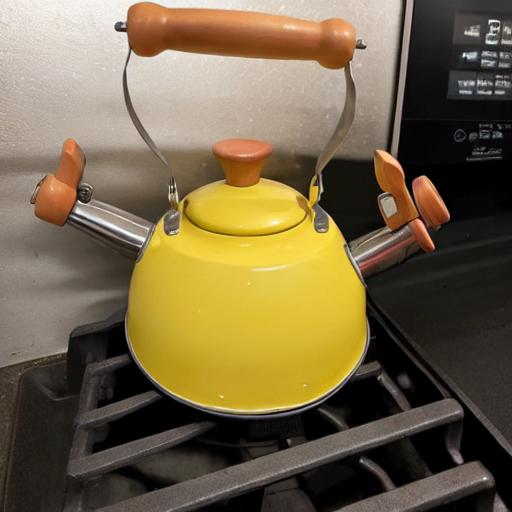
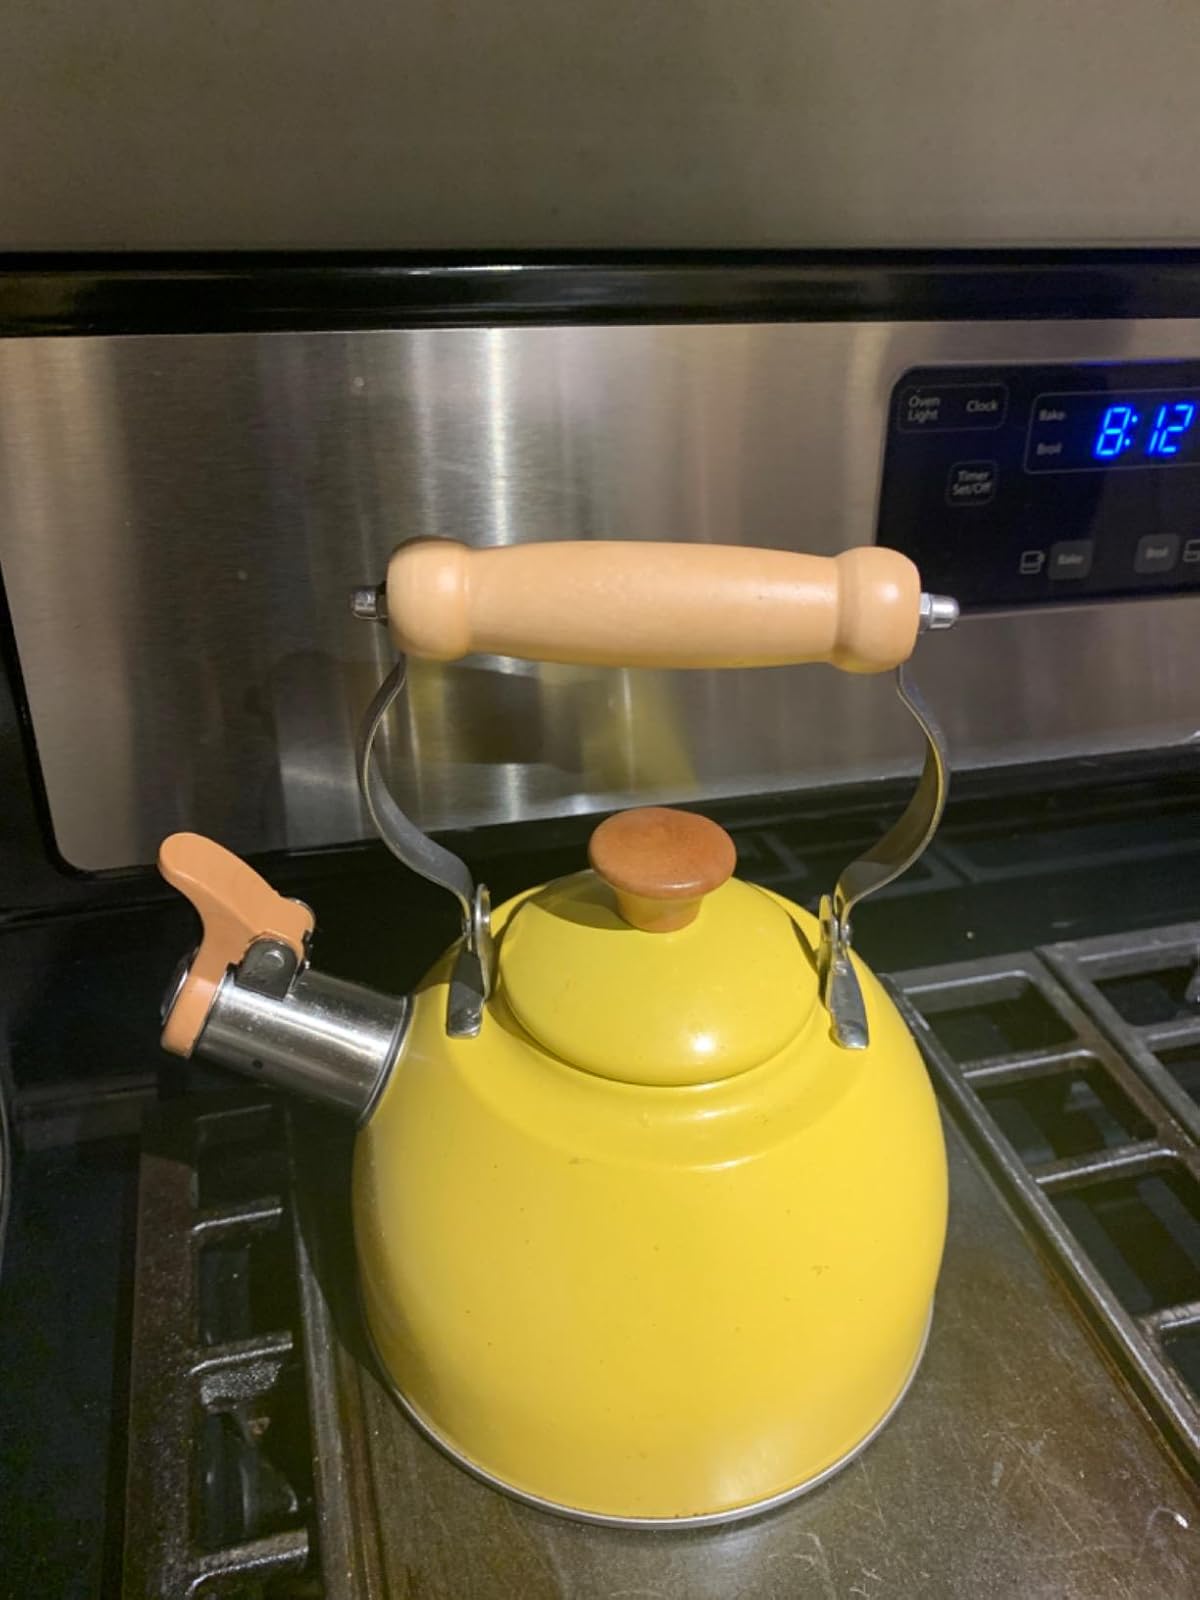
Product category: items_kettle
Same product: no